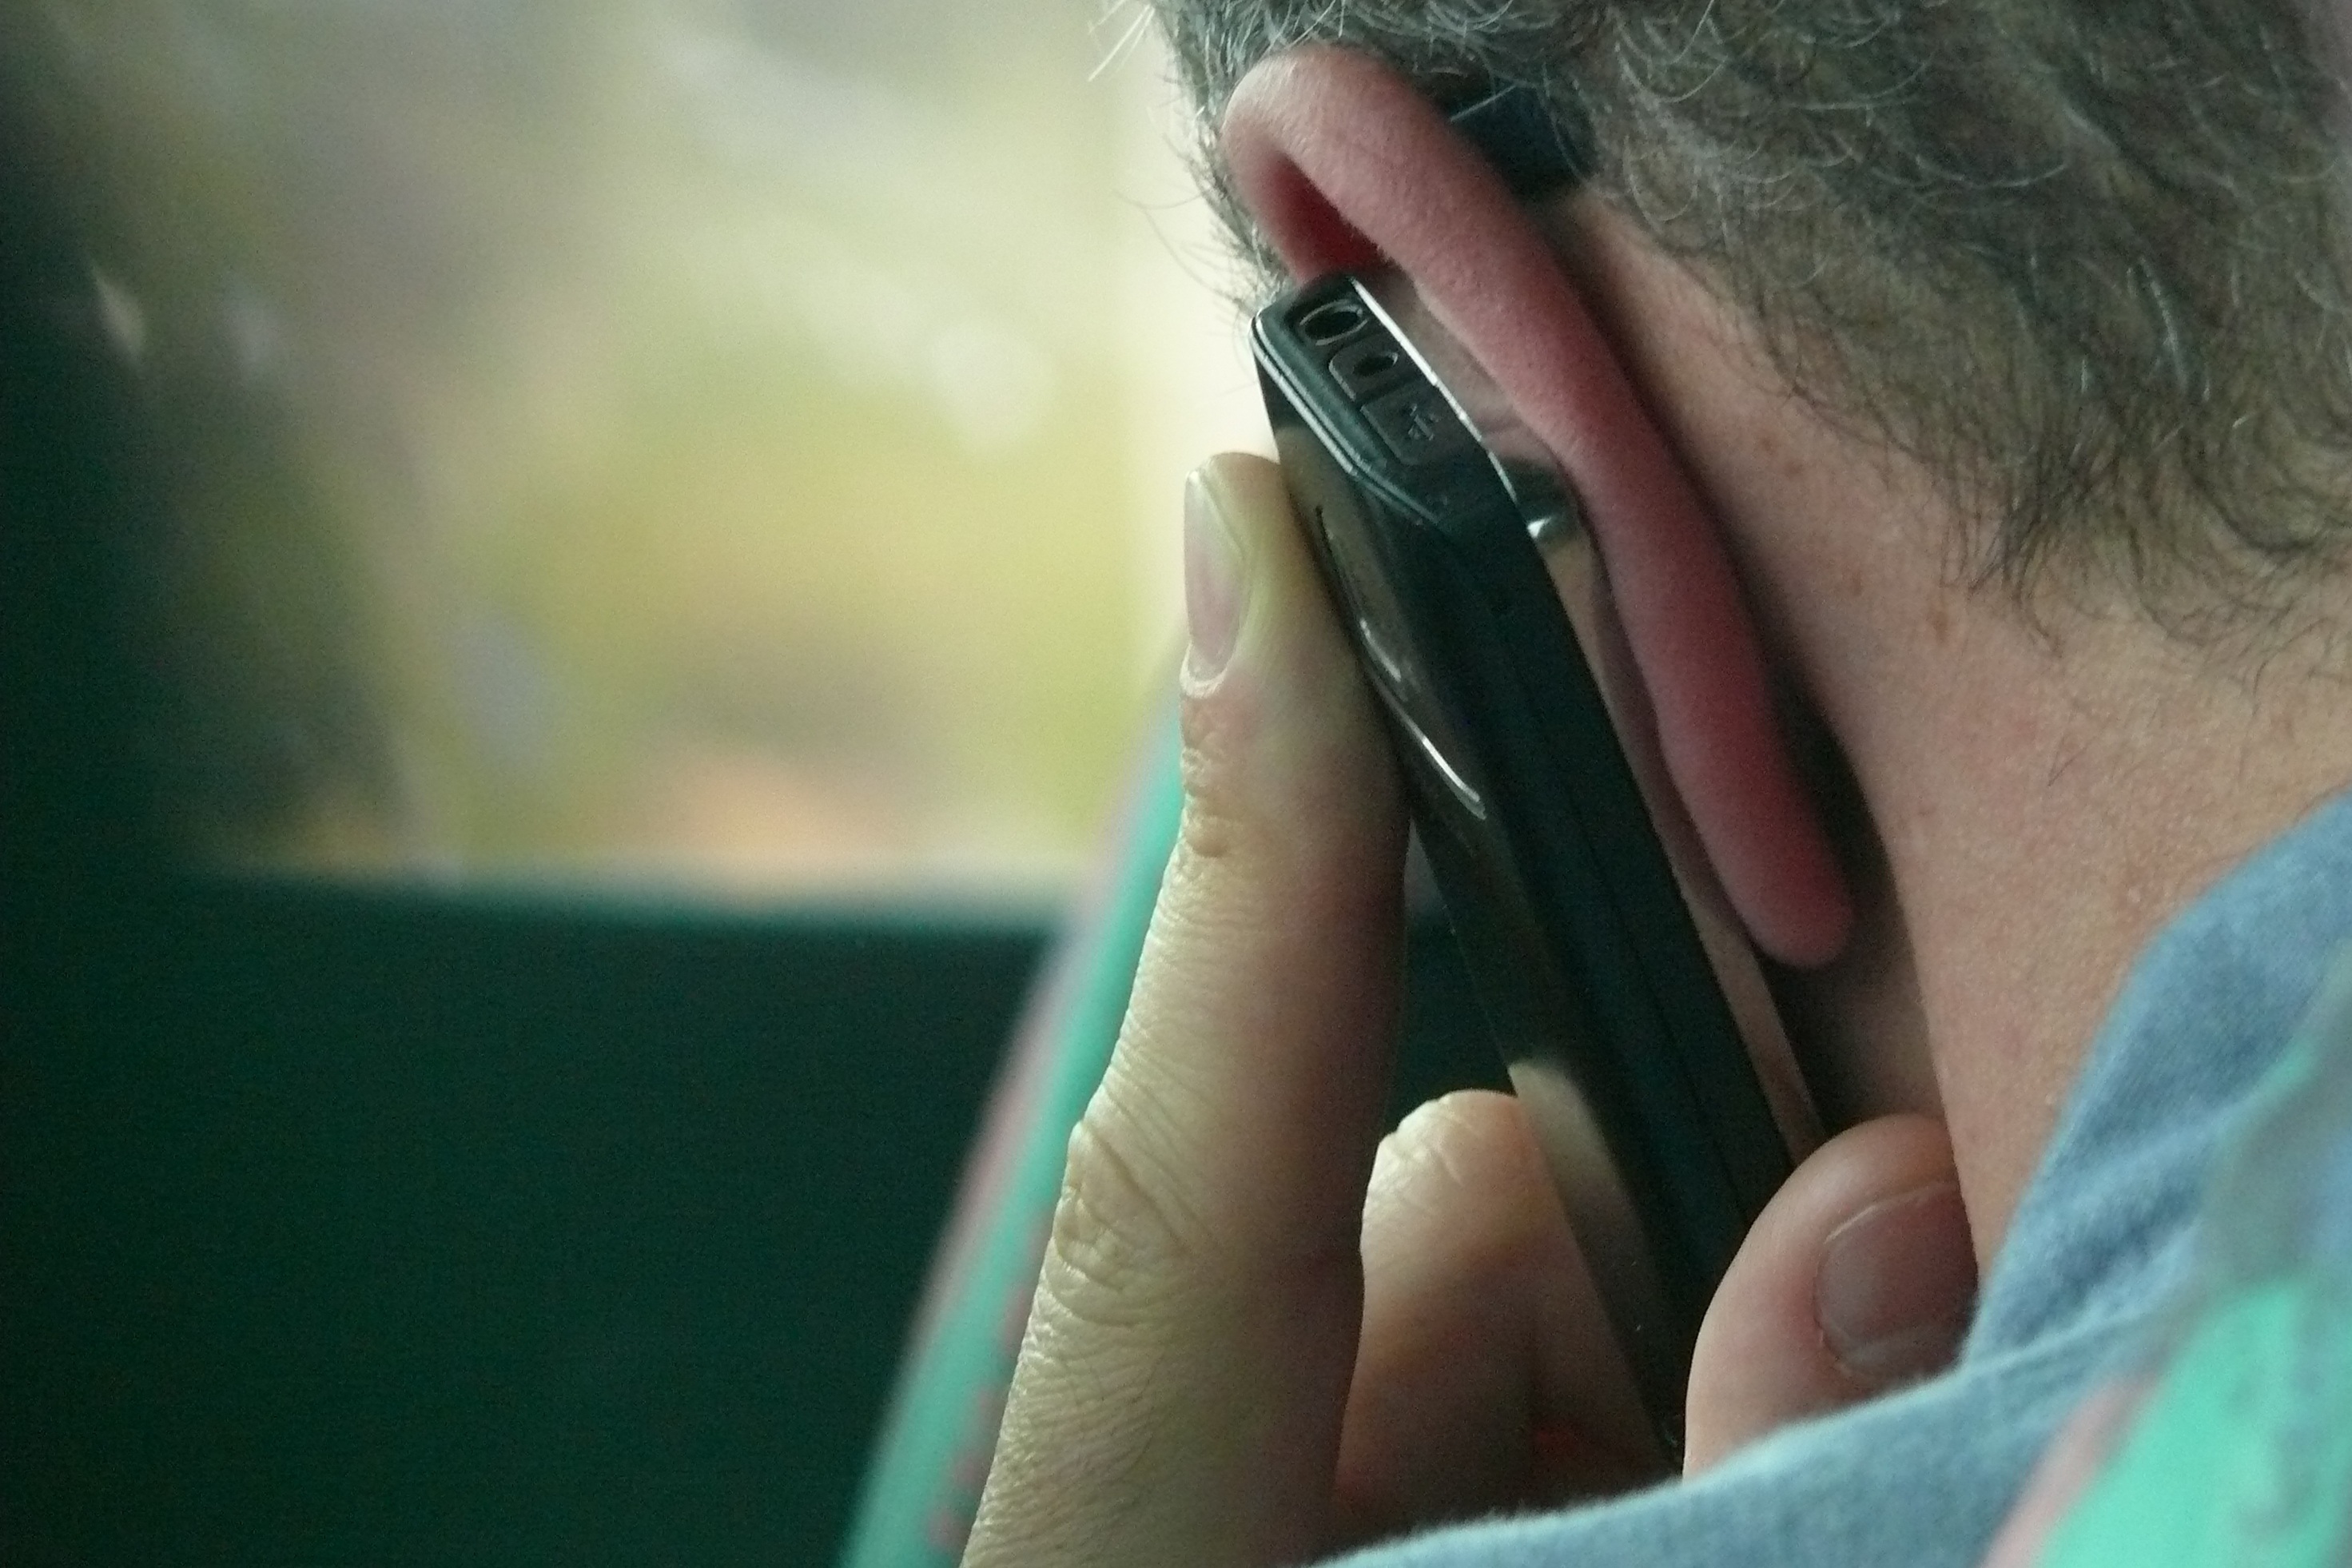
mobile, writing, hand, girl, photography, meeting, leg, finger, green, phone, color, telephone, communication, blue, ear, together, arm, mobile phone, mouth, talk, close up, human body, face, nose, eye, glasses, head, call, cellphone, skin, organ, connection, contact, tooth, apparatus, communicate, understanding, exchange of information, sense, talk to each other